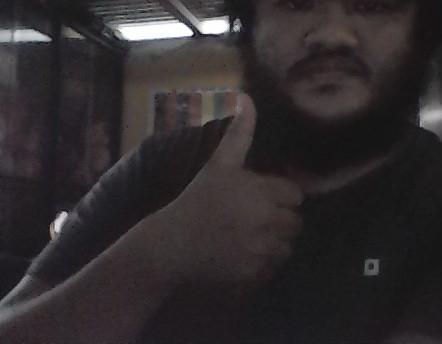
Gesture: like